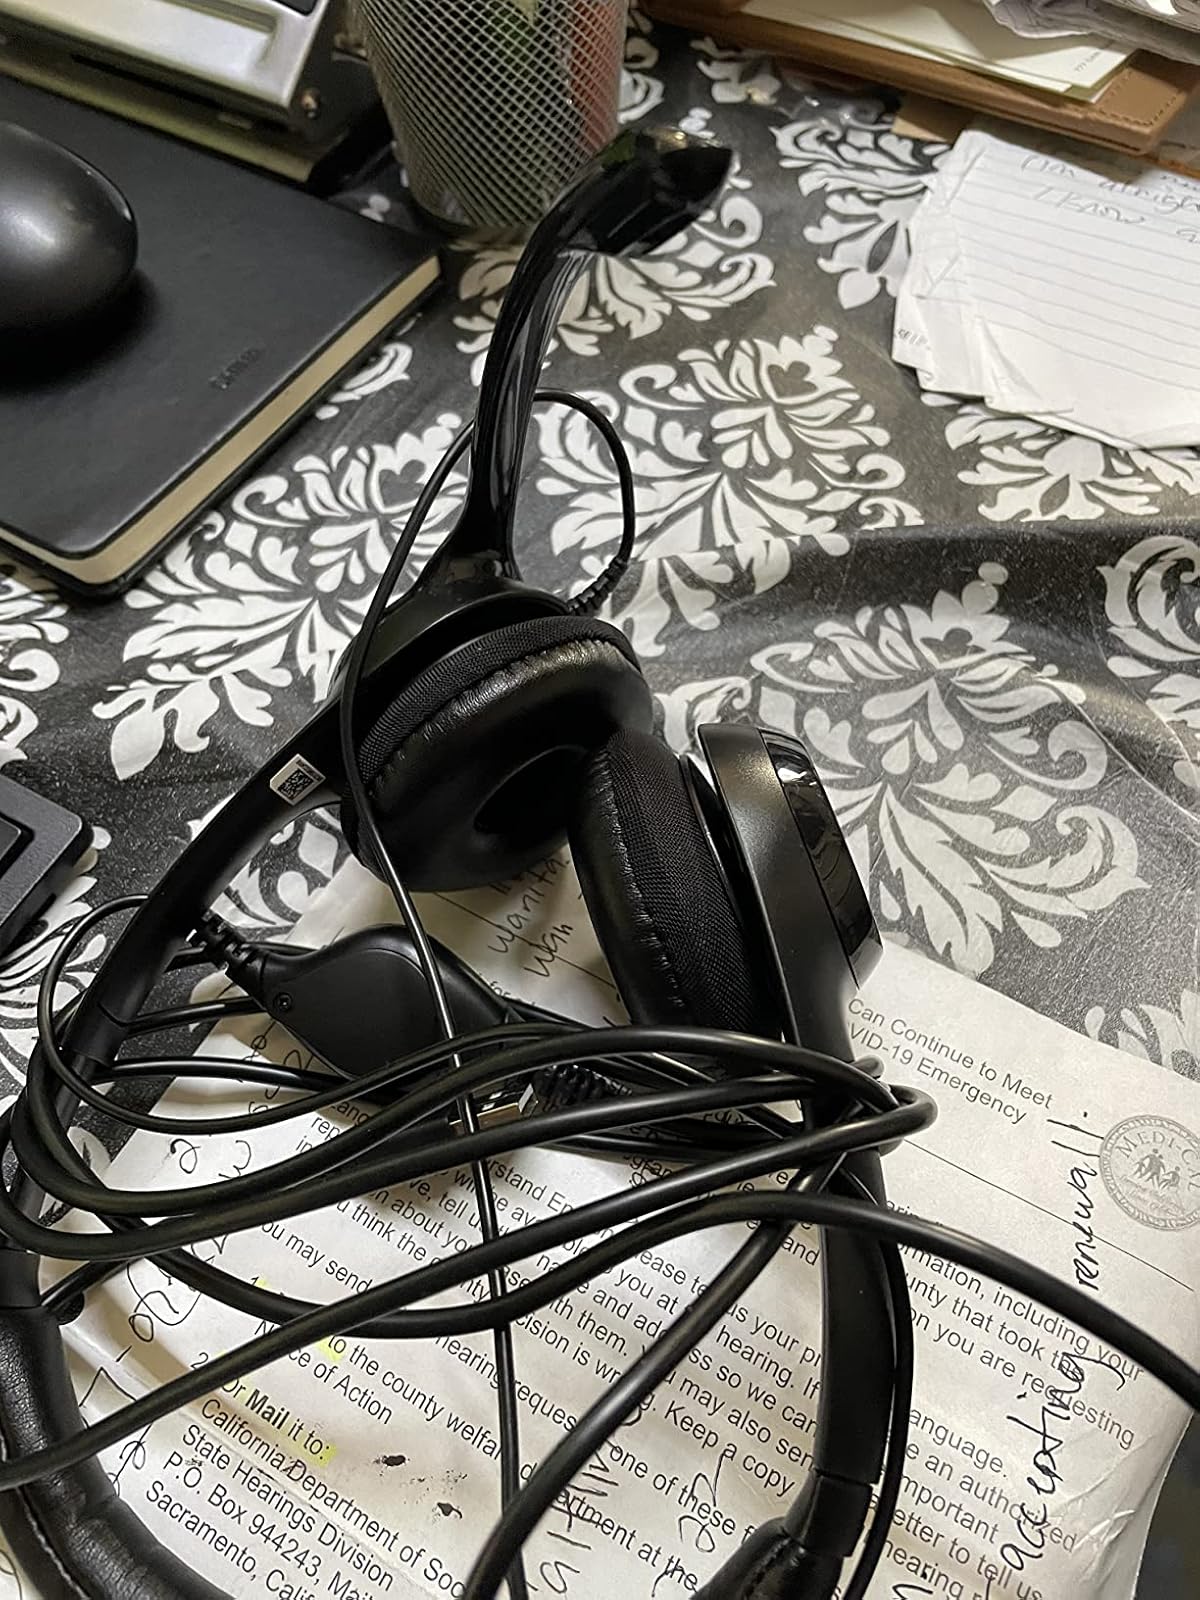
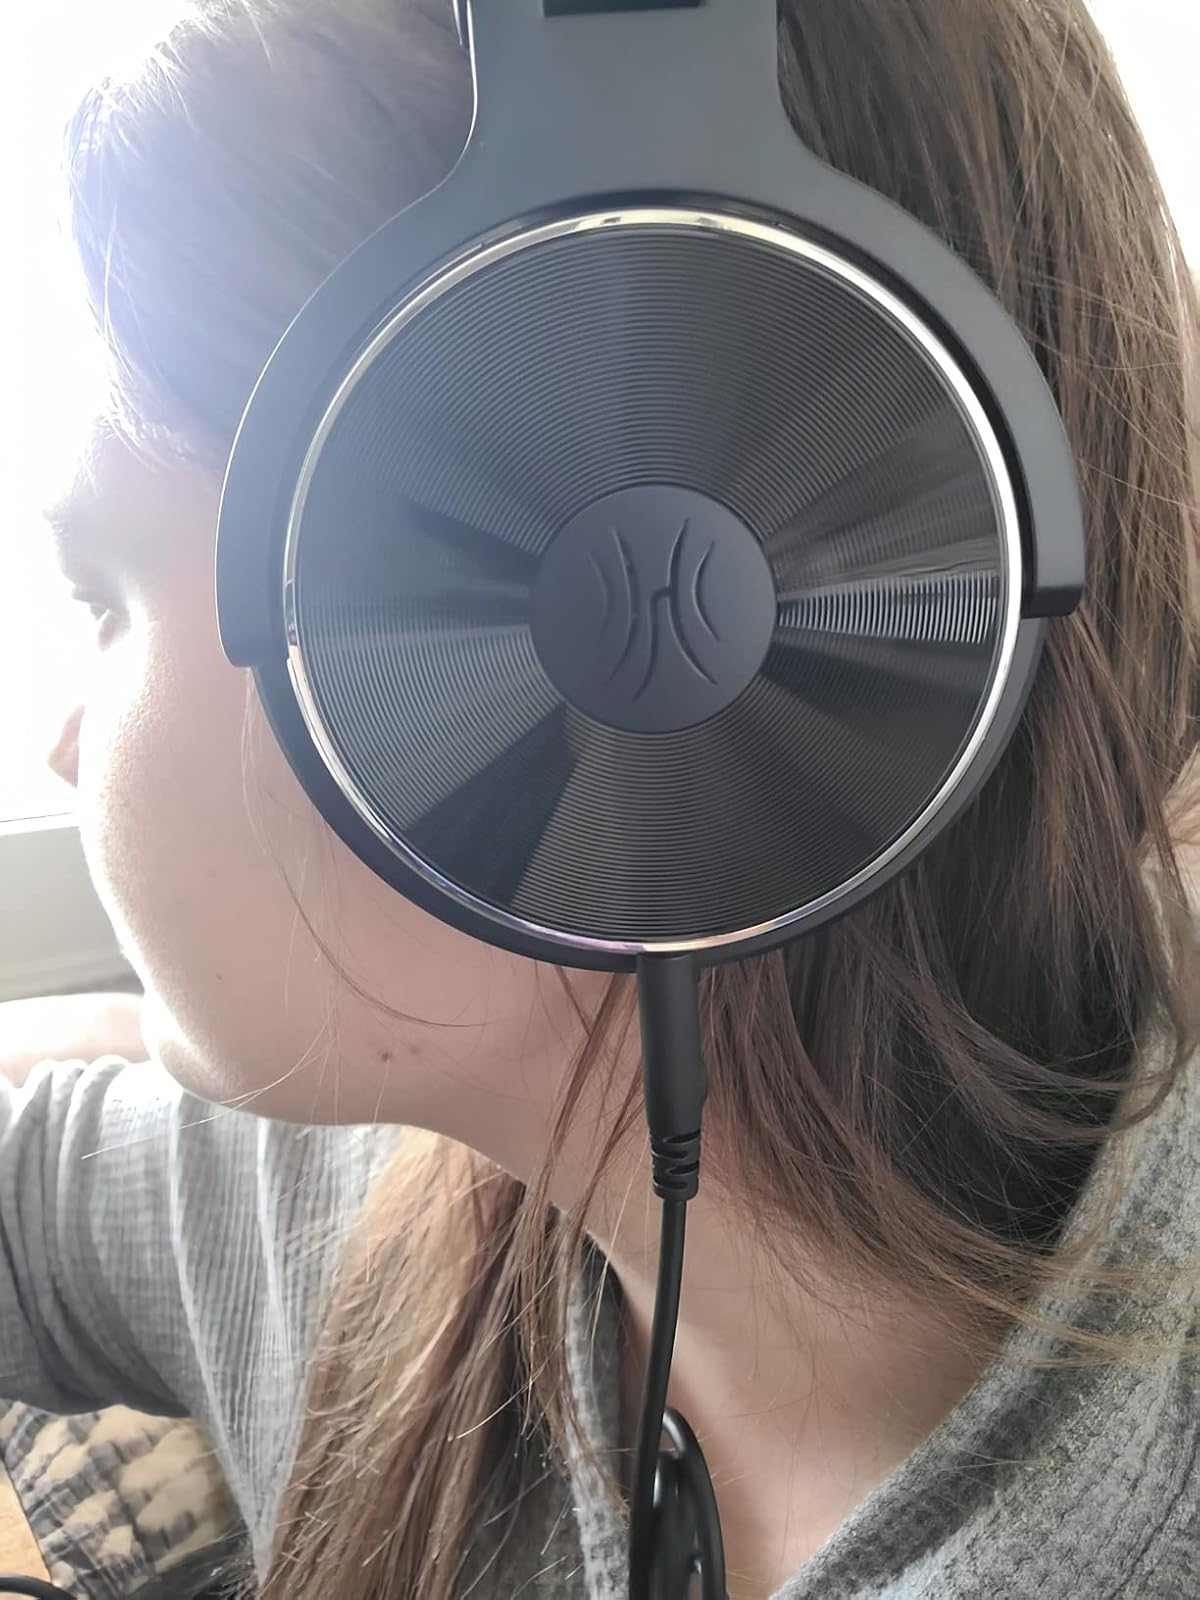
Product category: headphones
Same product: no